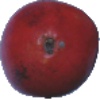
Label: pomegranate